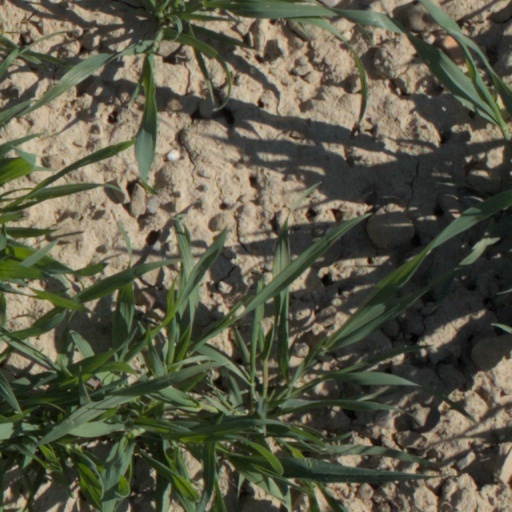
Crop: wheat